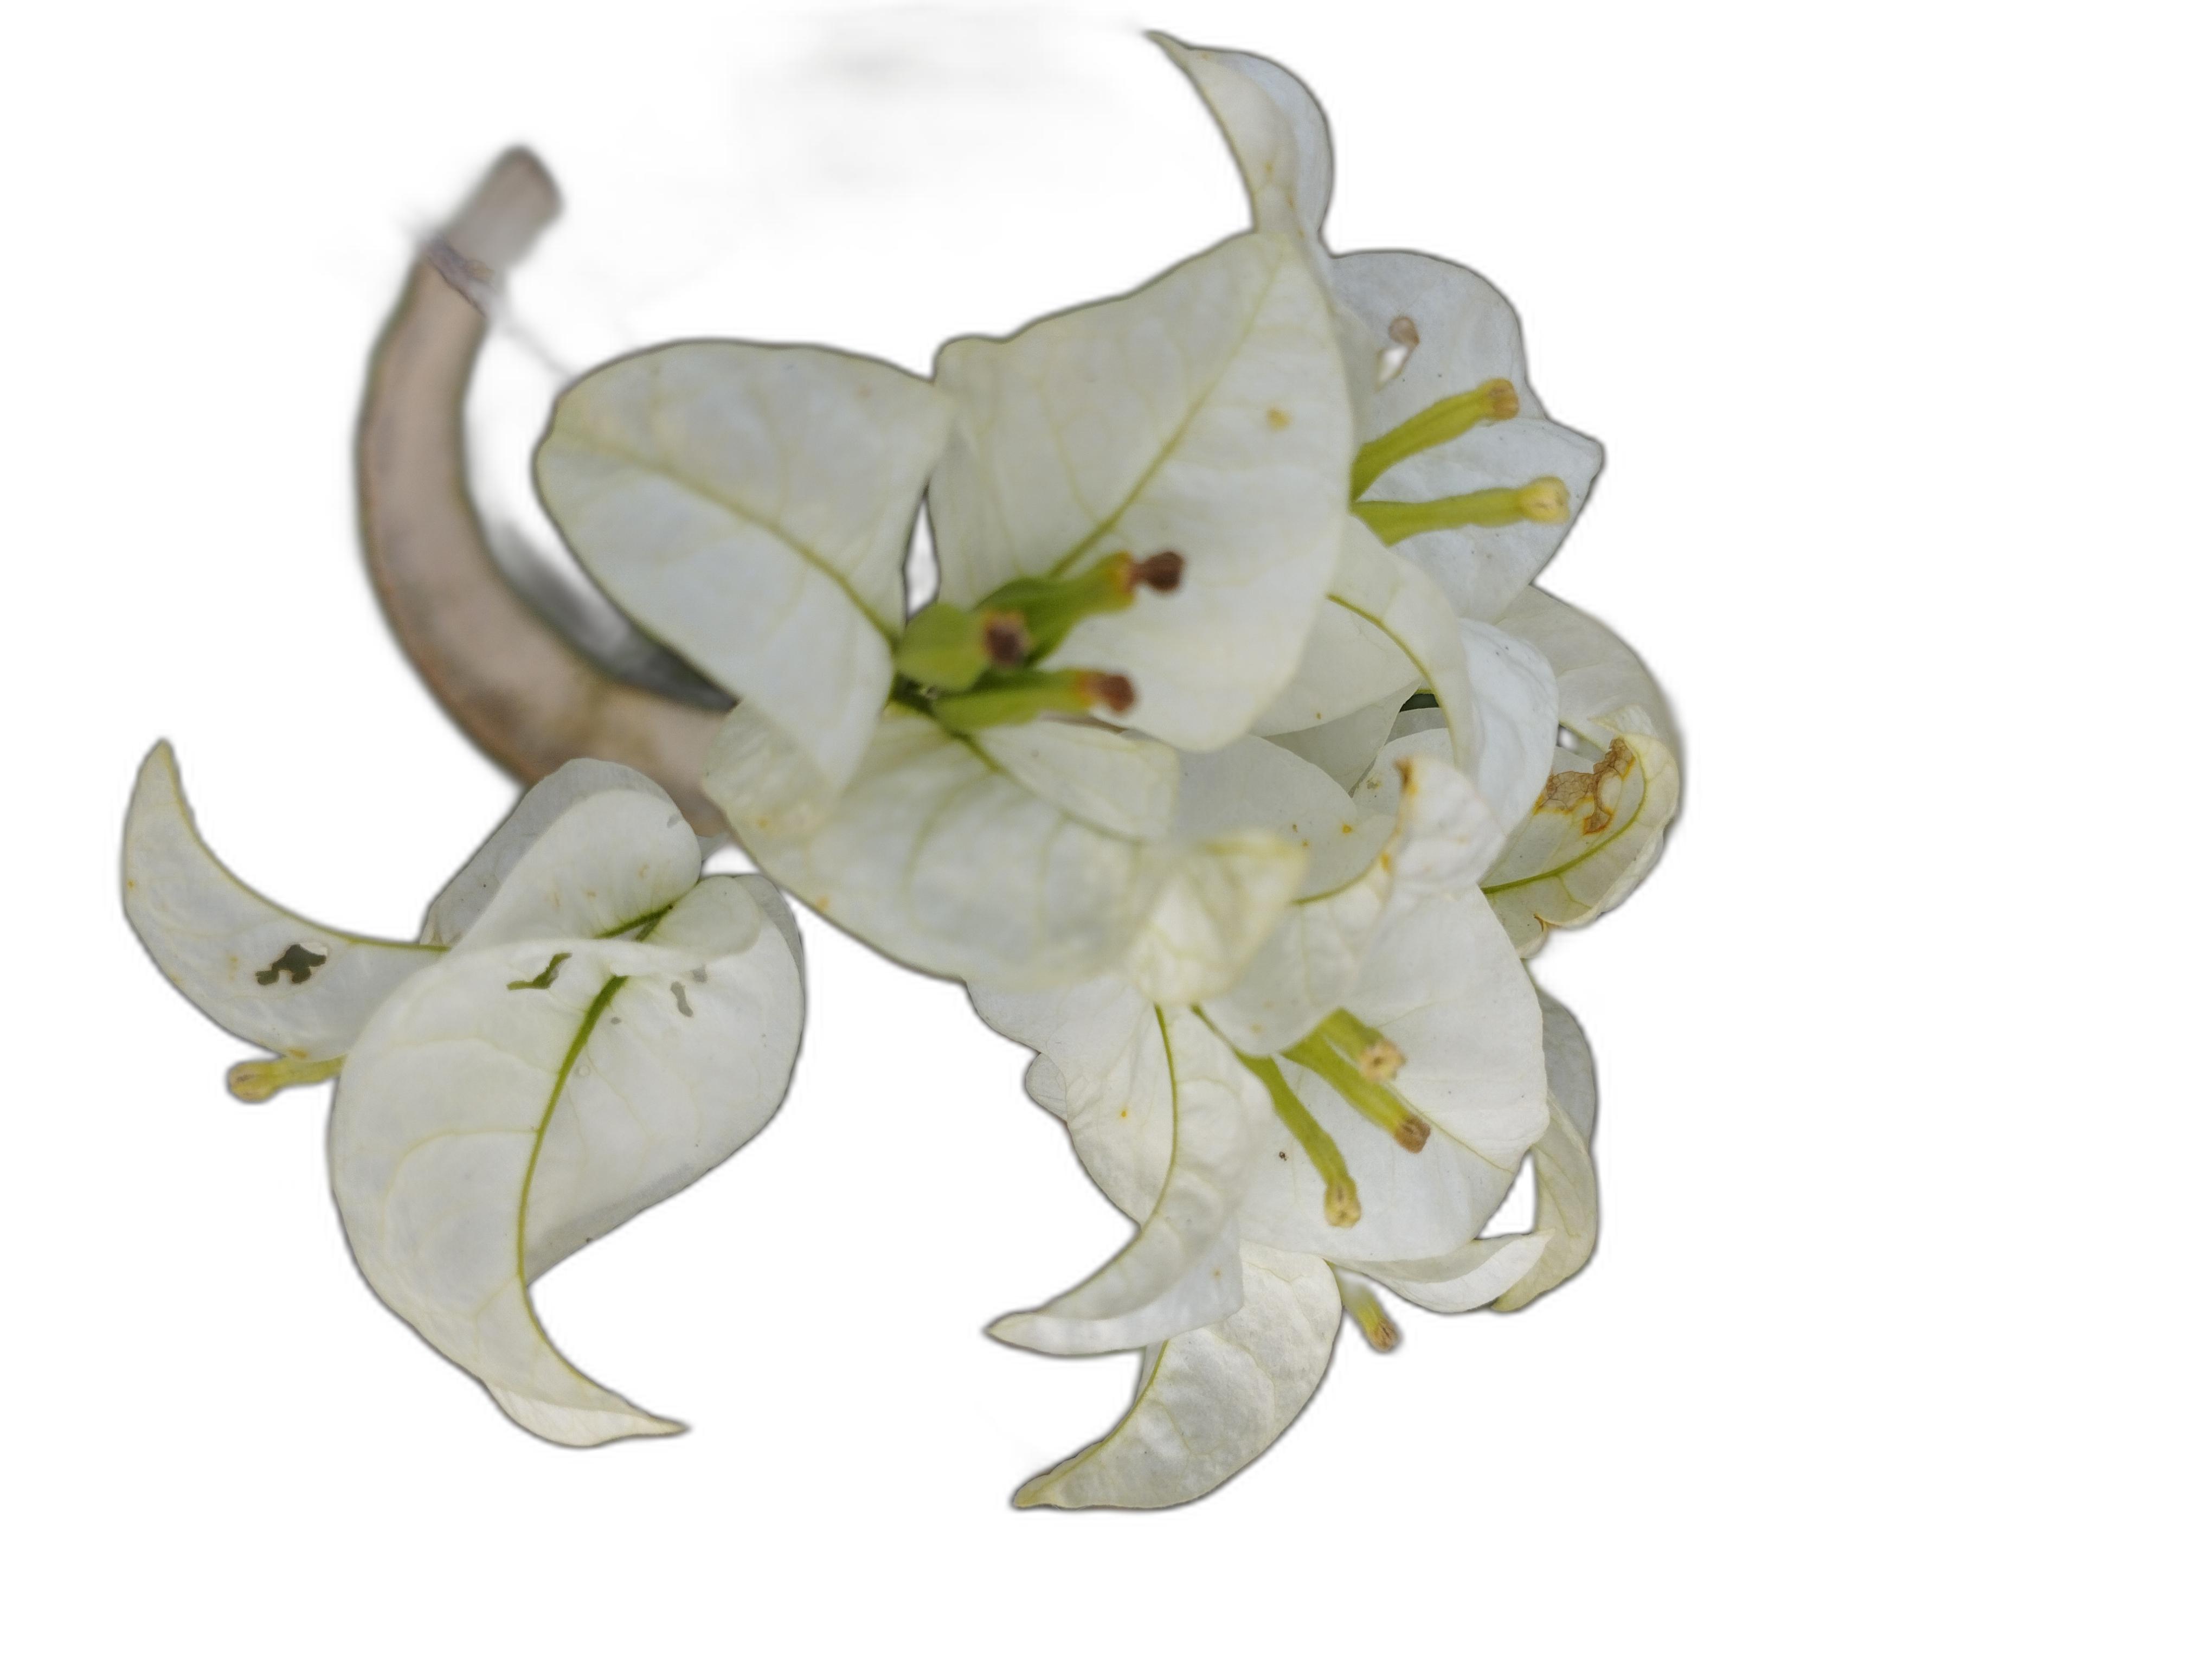
Label: Bougainvillea